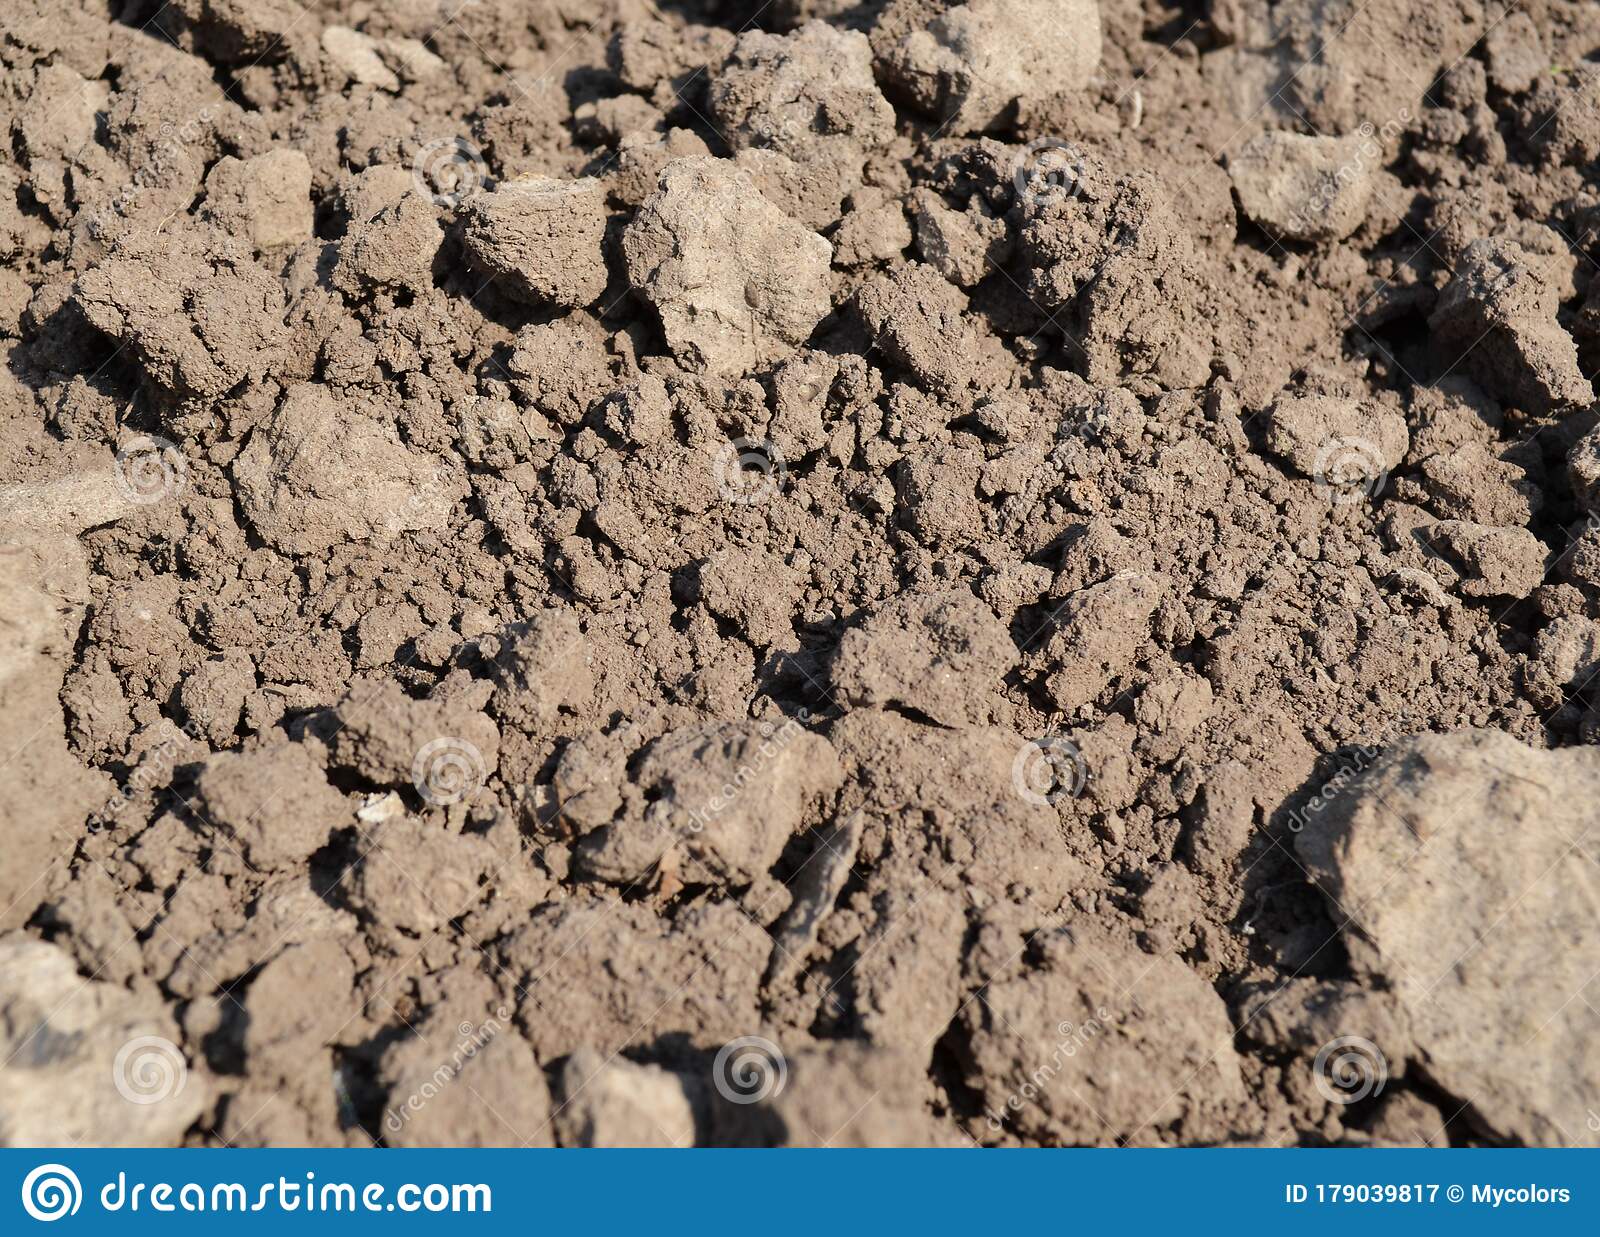
Soil type: Clay soil